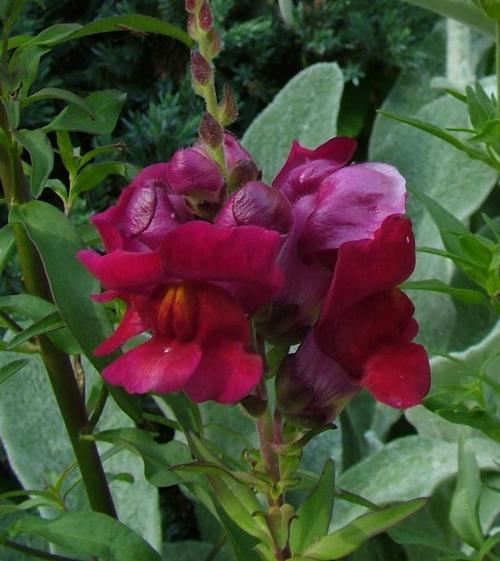
Label: snapdragon